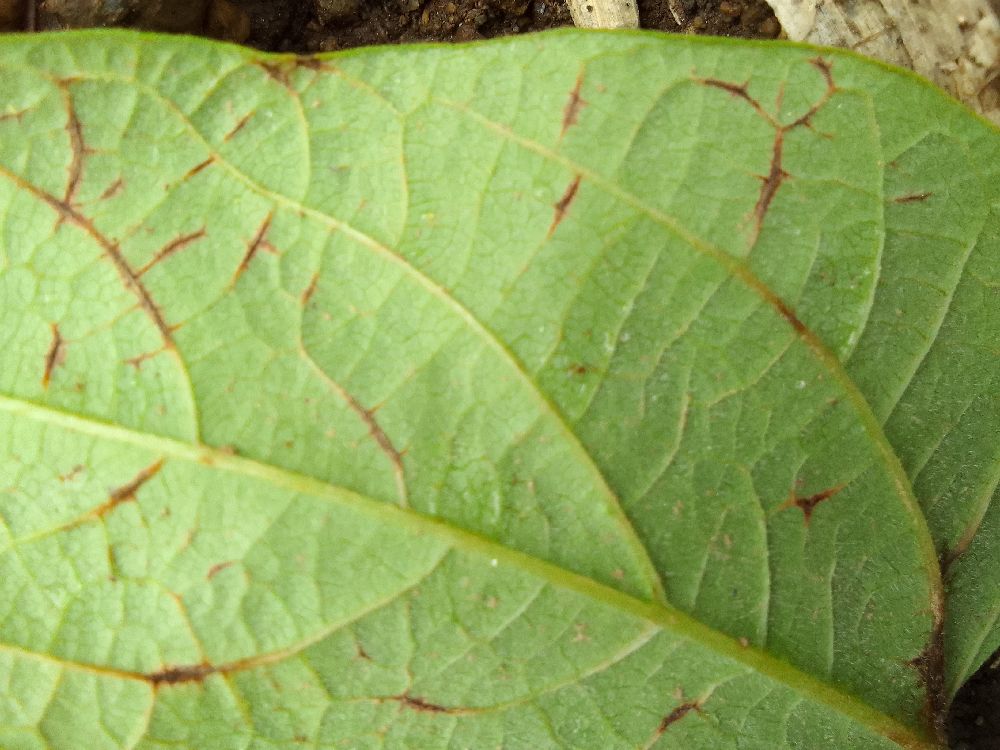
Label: anthracnose